Katey Sagal

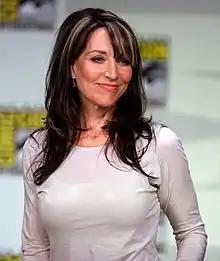
Sagal in 2011

One of Sagal's early roles was as a receptionist in the "Columbo" instalment "Candidate for Crime" (1973), which was directed by her father Boris. She also briefly appeared in the 1986 music video for Debbie Harry's song "French Kissin (in the USA)". Sagal's first major role was as a newspaper columnist in the series "Mary" (1985–86) starring Mary Tyler Moore. This led to her being cast as Peggy Bundy on the sitcom "Married... with Children" (1987–1997); she portrayed the lower-class, sex-starved, lazy and free-spending wife of shoe salesman Al Bundy. The series ran for 11 years. Reportedly Sagal brought her own red bouffant wig to audition for the role, and with the producers' approval the look transitioned into the show. However, Sagal later explained that she had initially styled her own hair, then once the show took off, the producers began to invest in a wig.